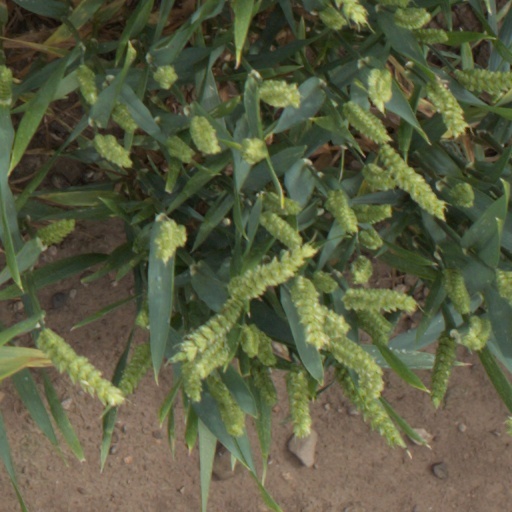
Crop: wheat